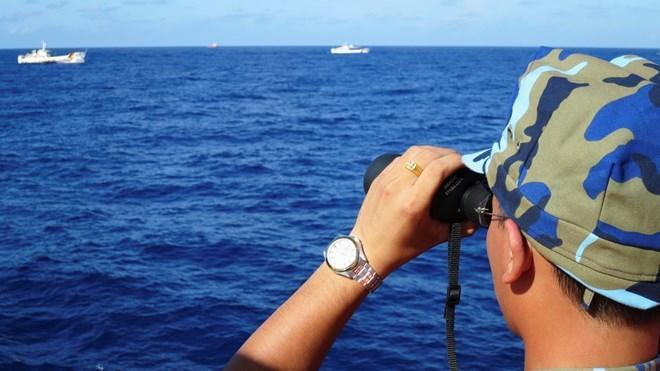
có hai con tàu màu trắng đang xuất hiện ở trên biển